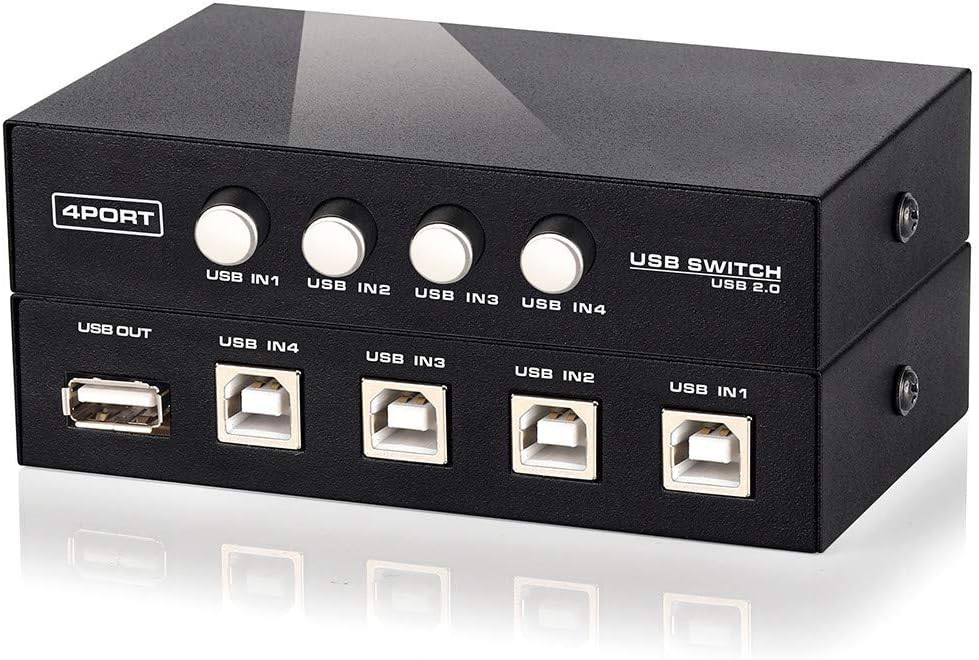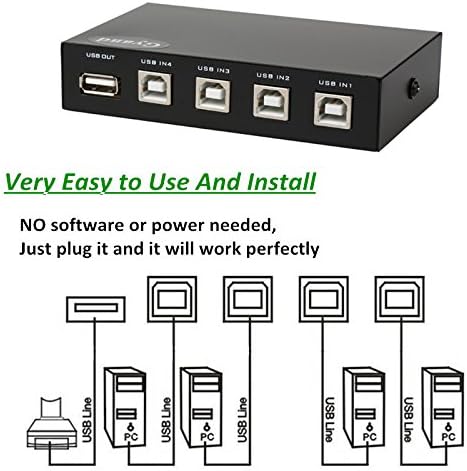
Metal Case USB 2.0 Manual Share Sharing Switch Switcher Adapter Box Hub Allow 4 Computers Share 1 USB Device Like Printer, Scanner, Camera, Keyboard (4 Ports Printer Splitter Without Cables)
Category: Computers
Features: This 4 Ports USB 2.0 Sharing Switch can let you make 4 computers access to one single USB compliant device. It is convenient to switch, just press the relative button. No additional software. The 4 Ports USB 2.0 Sharing Switch is new and high quality. There are 4 USB ports, 4 in 1 out. it enables 4 computer to share 1 USB compliant device such as Printer or Scanner. The adaptor is no need of external power, because the USB port and the adaptor's internal can supply. And there are also four press button switches for changing the USB signal control. It's very convenient for you and no need of removing one USB signal when you use another one. This 4 Ports Sharing Switch is USB 2.0 standard, compatible with USB 1.1 and USB 2.0. Its simple but Cost-effective design makes it specially convenient for small business and home to manage network layout. Specification: Type: 4 Ports USB 2.0 Sharing Switch Box Color: Black Interface Type: USB 2.0 Compatibility: All PC / MAC, Printers, Scanners, External Hard Drives and other USB Devices Package Content: 1x 4 In 1 Out USB Sharing Switch Box
Features: Solid Built And Compact : Metal case instead plastic one make it a durable device, the size of the device is compact:just 4.9 x 3.5 x 0.9 inches,smaller is better | Easy to Use and Install:No software or power needed,Just plug it and it will work perfectly,Even computer illiterate can install it in 30 seconds.Then press button USB IN 1 , USB IN 2,USB IN 3,USB IN 4 depending which computer you want to use from and it work | Compatible with USB 2.0, it support Windows 10/8/8.1/7/Vista/XP and Mac OS X, Linux, and Chrome OS,allows you to easily and quickly switch your USB device from your computers with different operating system | Support up to 4 pcs input, and 1 USB device output :Allows 4 PC to share one USB device, for example, printer, scanner, camera, keyboard, card reader, flash drive and any other devices with USB | What You Get: The Gyand USB 4 Ports Hub, welcome guide, our fan-favorite 5 years friendly customer service